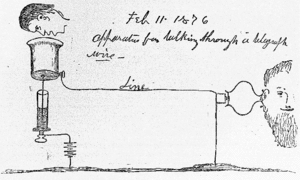
La controverse Gray et Bell sur l'invention du téléphone est née en 1876 et encore d'actualité de nos jours se rapportant à la question de savoir si Elisha Gray et Alexander Graham Bell ont véritablement inventé le téléphone de manière indépendante et si Bell n'a pas usurpé et repris l'invention de Gray pour son compte.